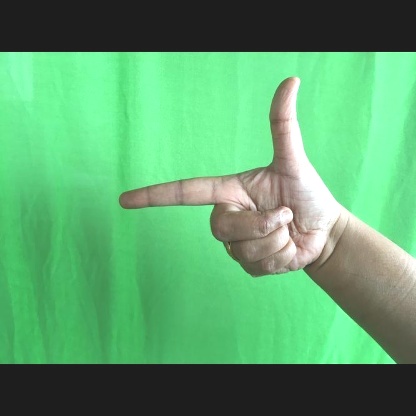
Mudra: Chandrakala